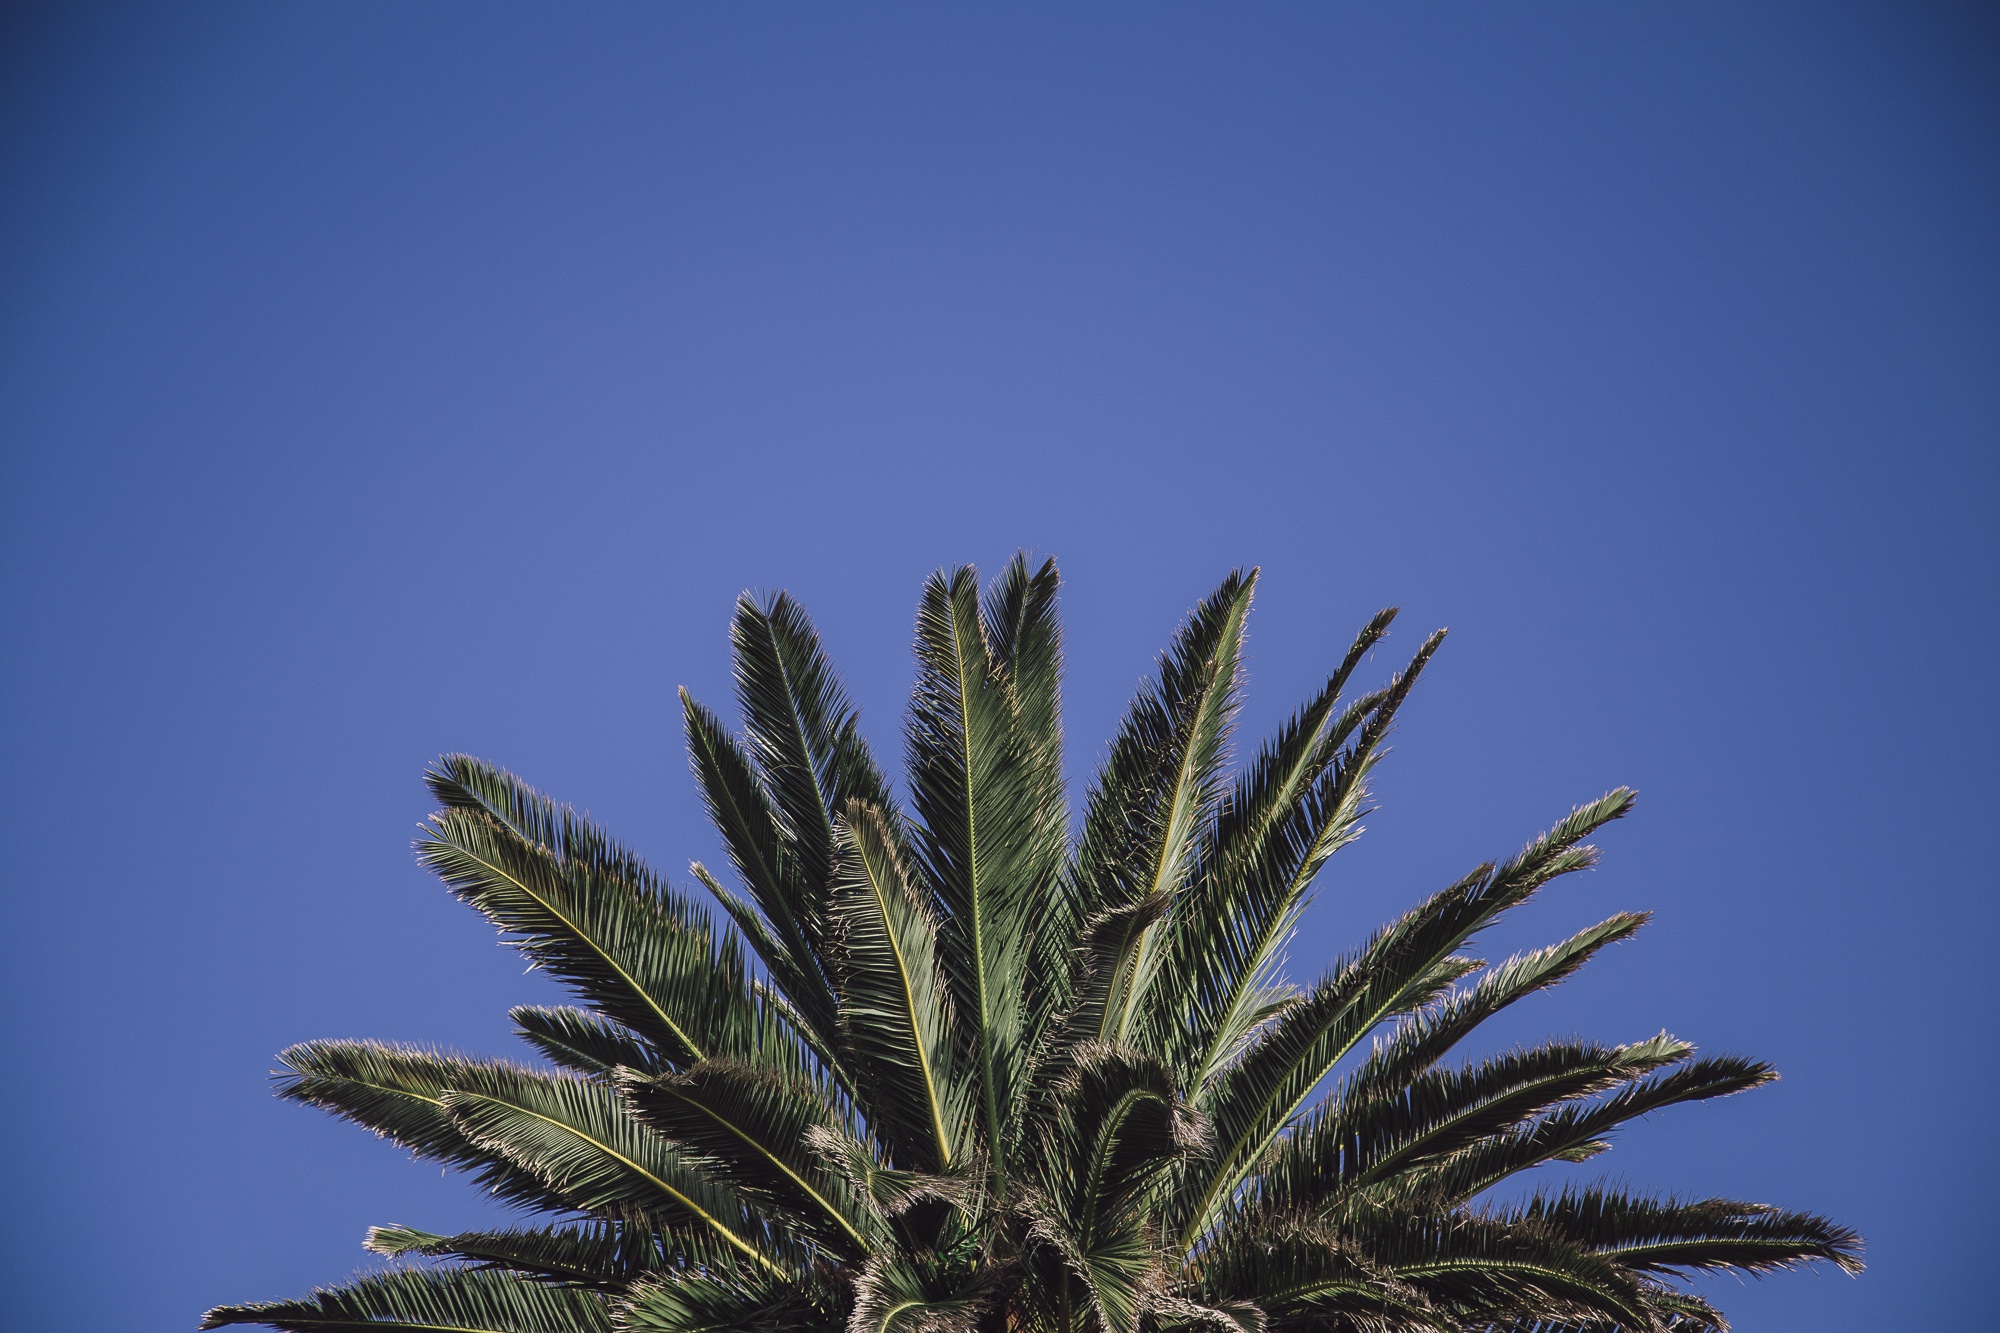
tree, grass, plant, sky, leaf, flower, flora, flowering plant, grass family, woody plant, land plant, arecales, palm family